Steep coast

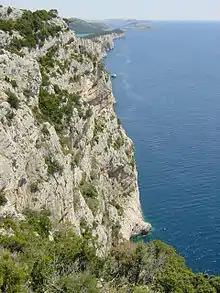
View of the steep coast on the island of Dugi Otok in Croatia

A steep coast is a stretch of coastline where the mainland descends abruptly into the sea. There is a sharp transition from the land to sea as opposed to that on a flat coast where the land descends gradually seawards. The height of the land on a steep coast is well above sea level.